Phibalapteryx virgata

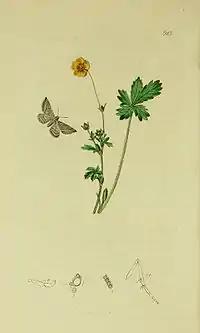
Illustration from John Curtis's "British Entomology" Volume 6

The length of the forewings is 22–25 mm. The moth resembles "Orthonama vittata", but has a lighter colour. The moth flies in two or three generations from April to September .